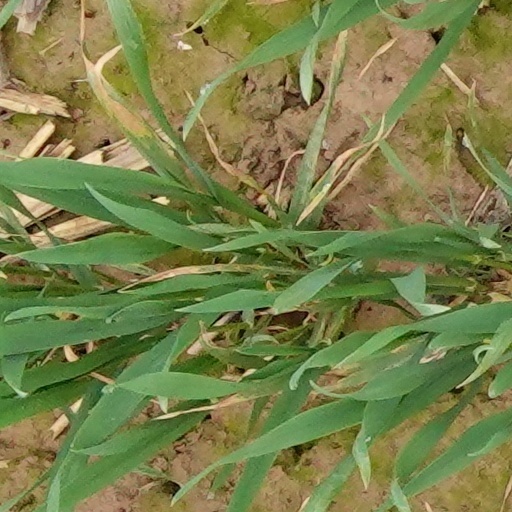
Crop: wheat